Kusum Sarovar

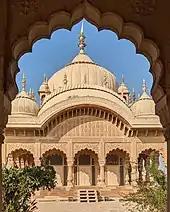
The cenotaph

King Jawahar Singh constructed the historical monument in memory of his parents. The main tomb is dedicated to King Suraj Mal which is erected in the area of 57 square feet is located in the center of monumental structure. On both sides of this tomb, there are two other historical structures that are comparatively smaller in size. These tombs were dedicated to two queens of King Suraj Mall - Kishori and Hansiya. The entire construction is supported by a 460 feet long terrace along with a pavilion, which serves as the cover protecting both the ends of the structure. The architecture and carving inside the tomb is in the pierced stone style and the ceiling of cenotaphs are adorned with the beautiful paintings depicting the divine pastimes of Radha Krishna and events of Maharajs Suraj Mal's court. The structure also houses a replica of the lotus feet of Lord Krishna and Radha.